Dir (command)

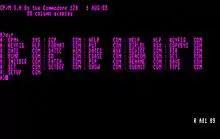
CP/M 3.0 directory listing on a Commodore 128 home computer.

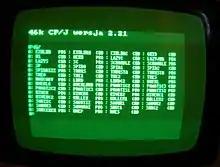
Directory listing on CP/J 2.21 running on an Elwro 804 Junior.

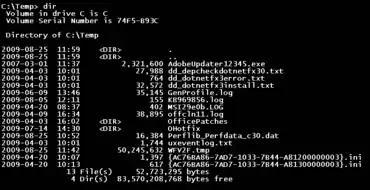
Microsoft Windows Command Prompt showing a directory listing.

List any text files and batch files (filename extension ".txt" or ".bat").